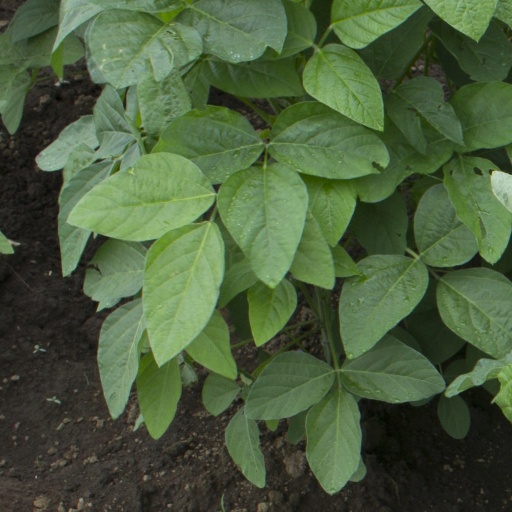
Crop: soybean